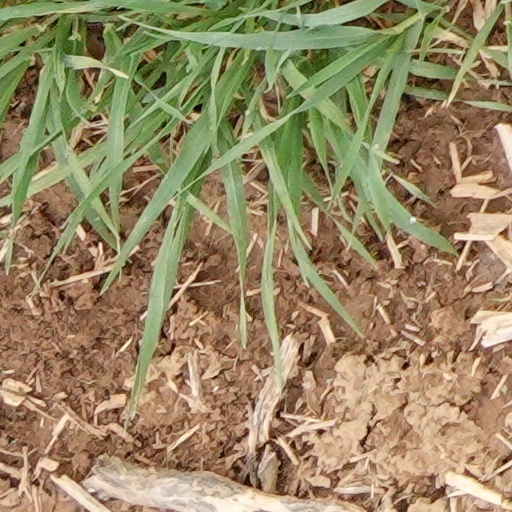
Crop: wheat